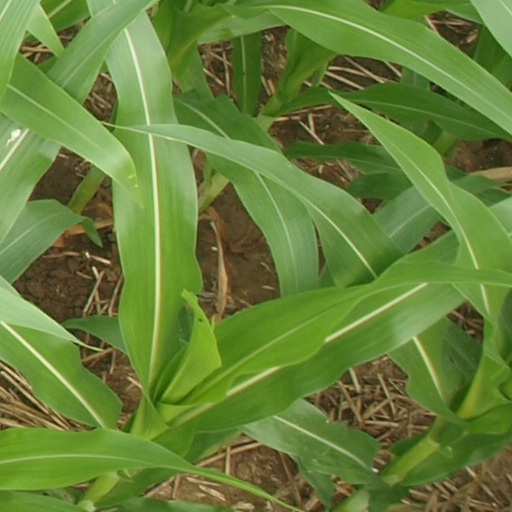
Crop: maize; corn